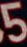
Number: 5